1902 LSU Tigers football team

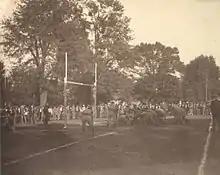

LSU beat Auburn in a hard-fought game 5–0. Captain Henry Landry scored the game's only touchdown. "Nearly every business house in Baton Rouge closed at noon and everybody went to the game". The trip to Louisiana made some Auburn players sick.